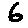
Label: 6